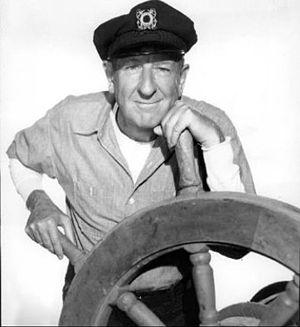
Paul Ford est un acteur américain né le 2 novembre 1901 à Baltimore, Maryland, décédé le 12 avril 1976 à Mineola, État de New York.